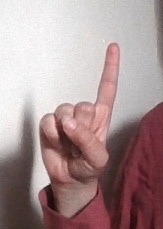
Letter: bb